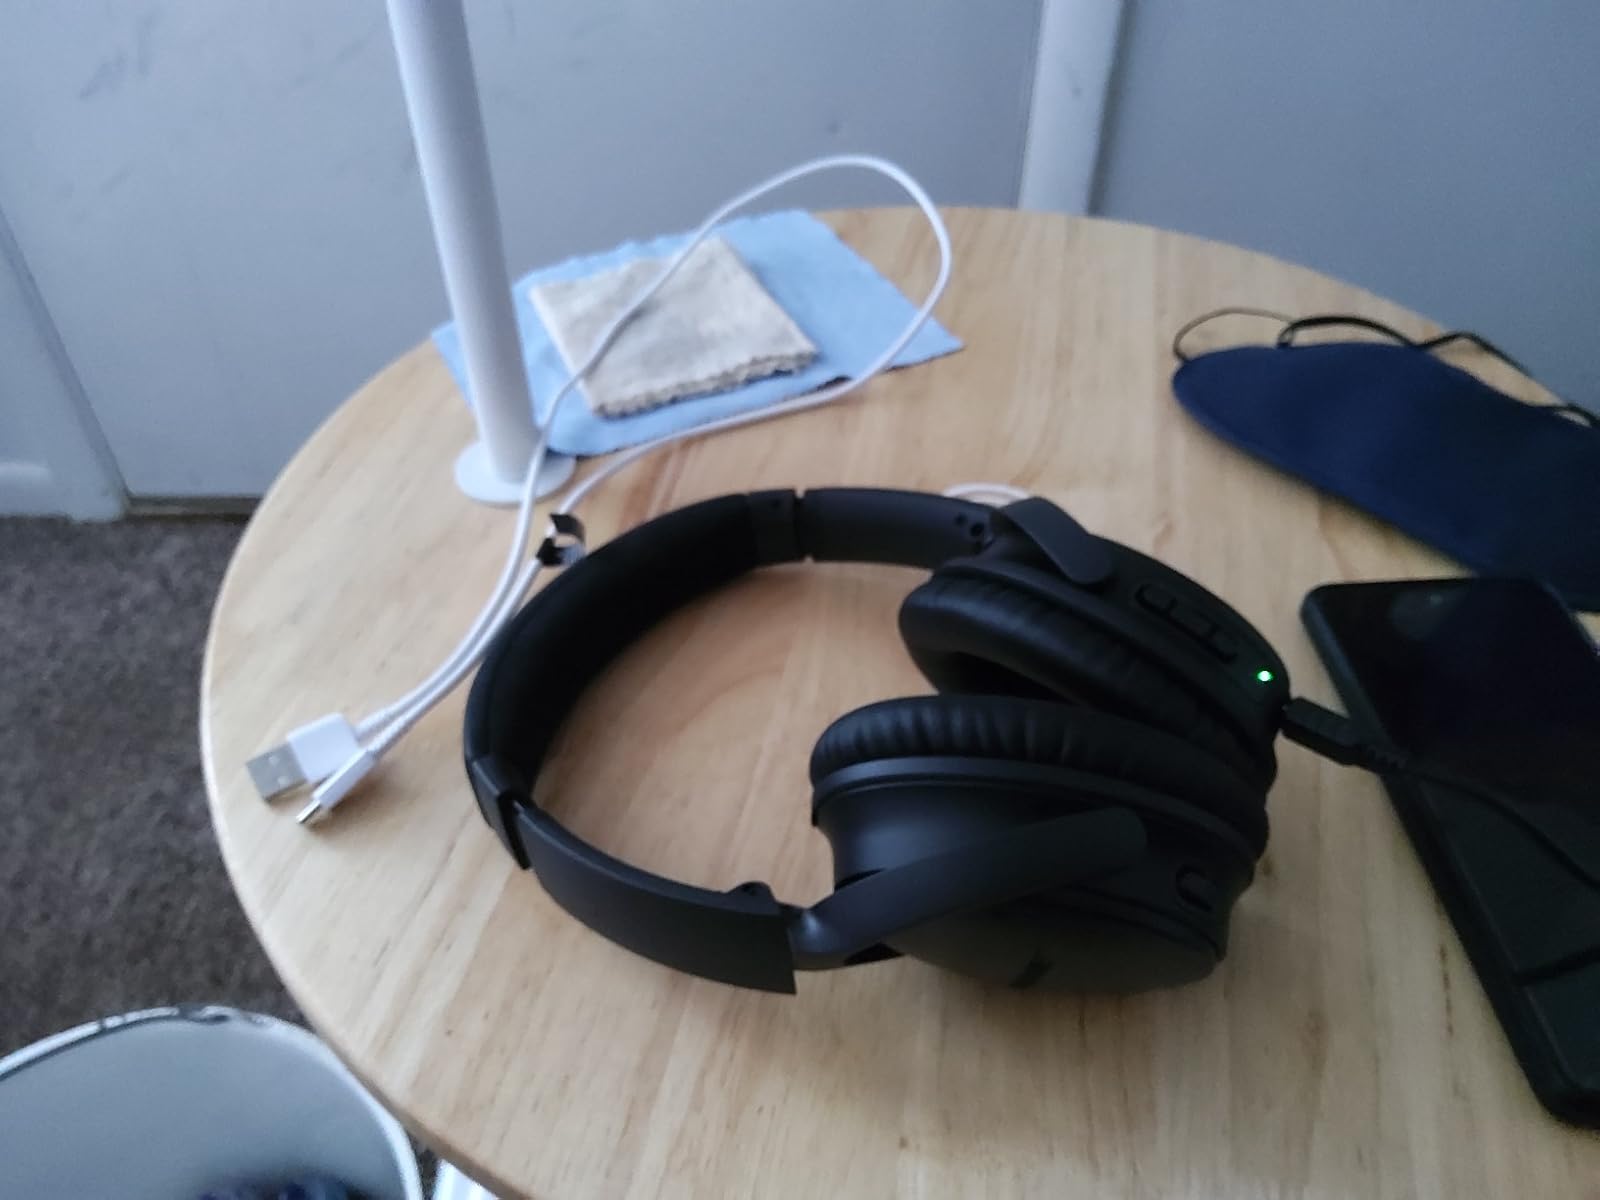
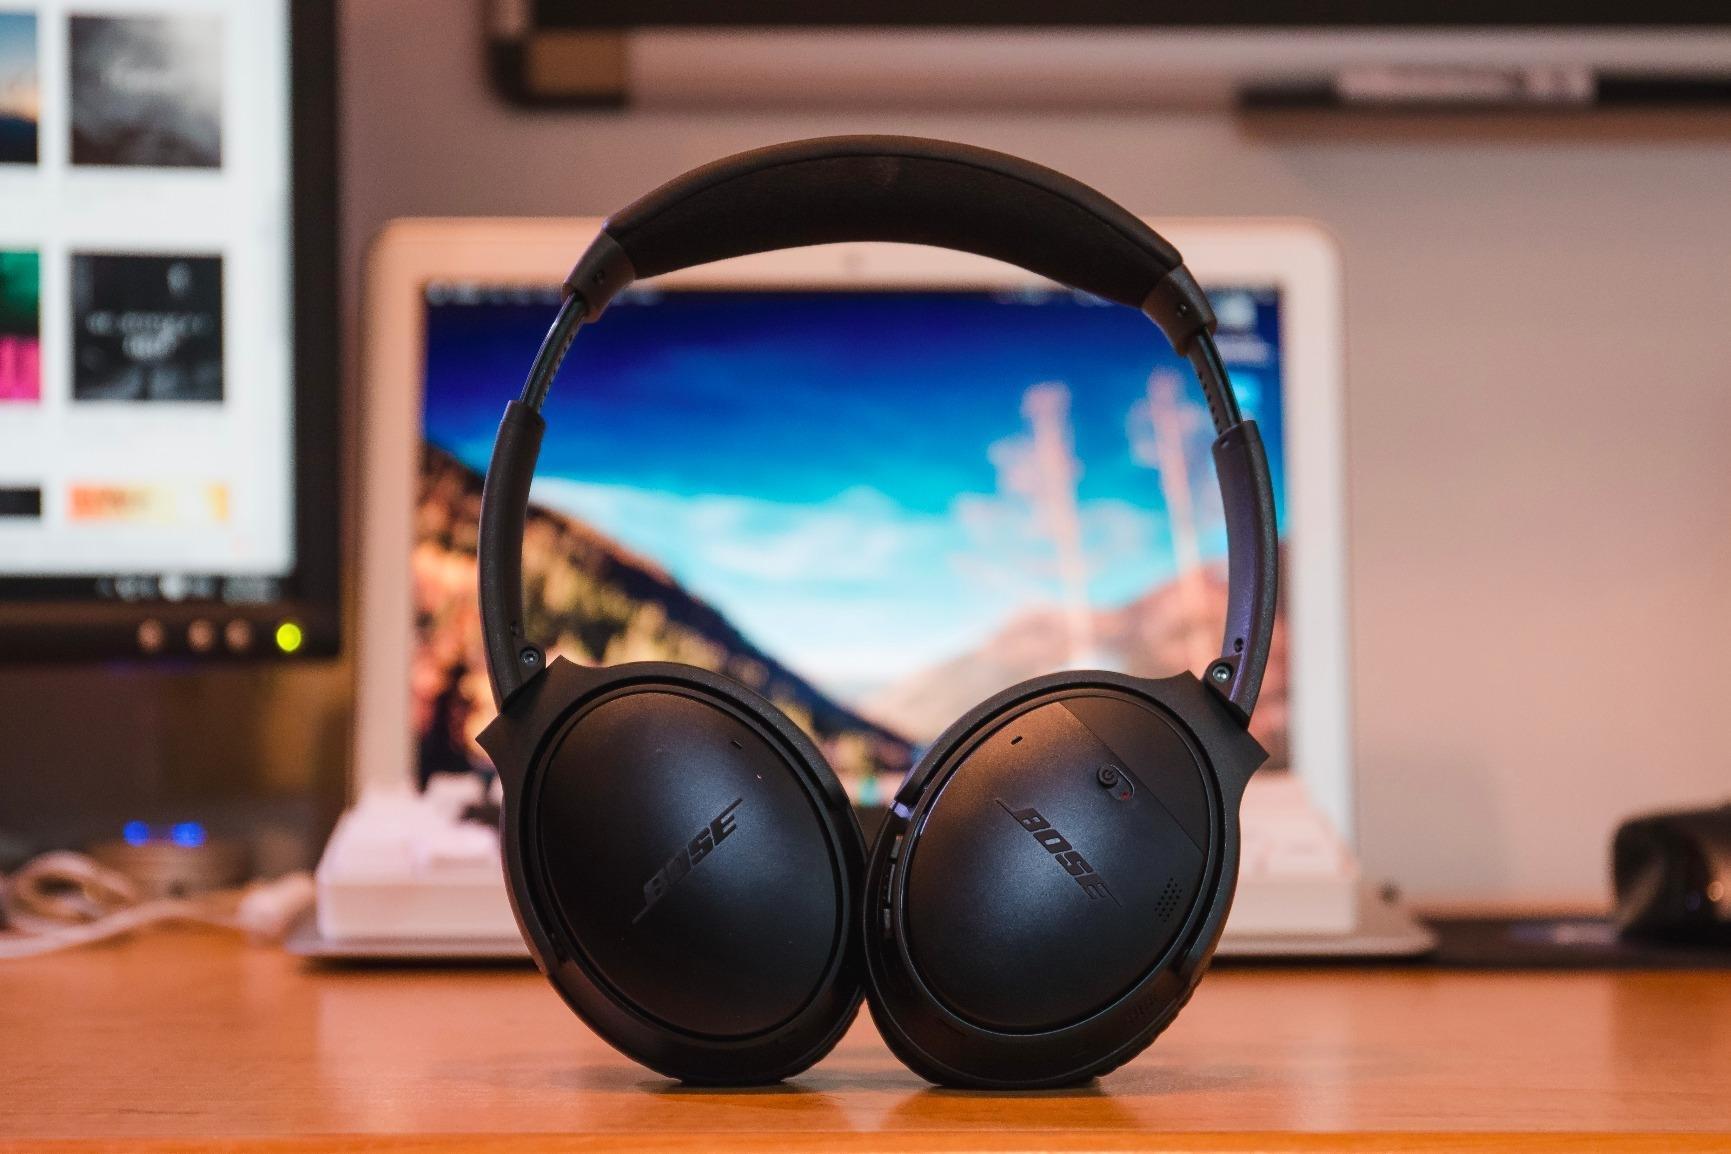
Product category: headphones
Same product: yes